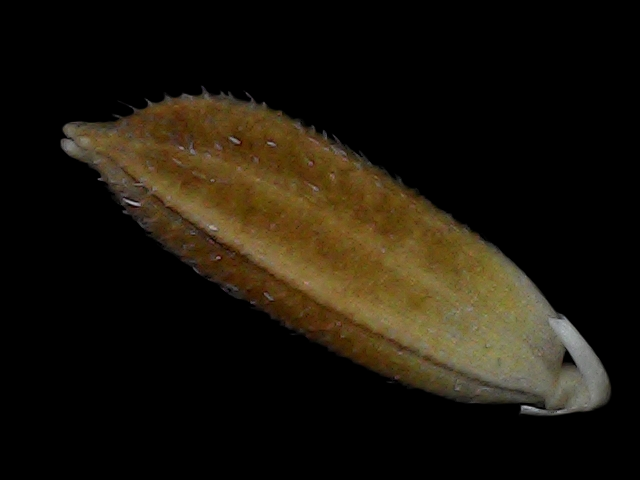
Rice variety: Bd56